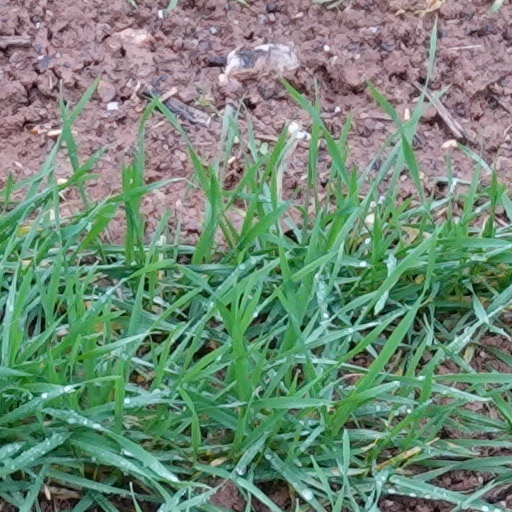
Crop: wheat